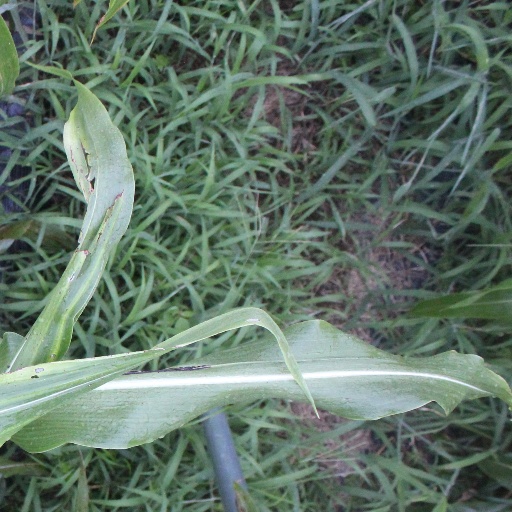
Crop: sorghum